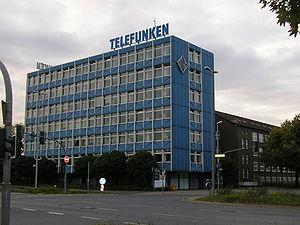
Telefunken est une entreprise de radio-télévision allemande cofondée le 27 mai 1903 par AEG et Siemens.